Mark Elder (American football)

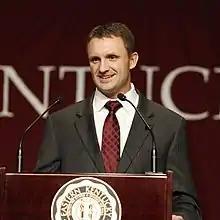
Elder at Eastern Kentucky press conference

Mark Elder (born December 10, 1977) is an American football coach. He was the head football coach at Eastern Kentucky University from 2016 until 2019. Prior to his tenure at Eastern Kentucky, Elder was an assistant coach at the University of Tennessee.